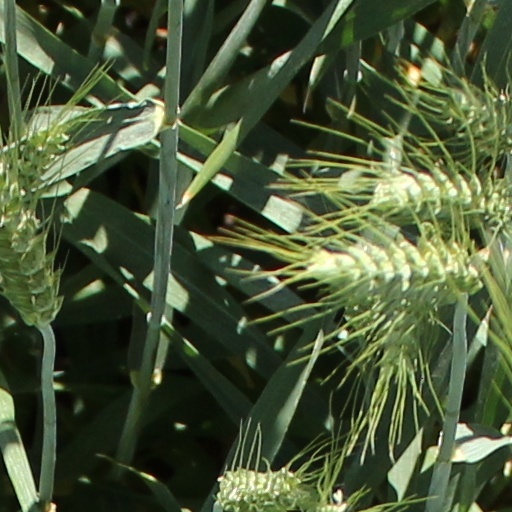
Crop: wheat